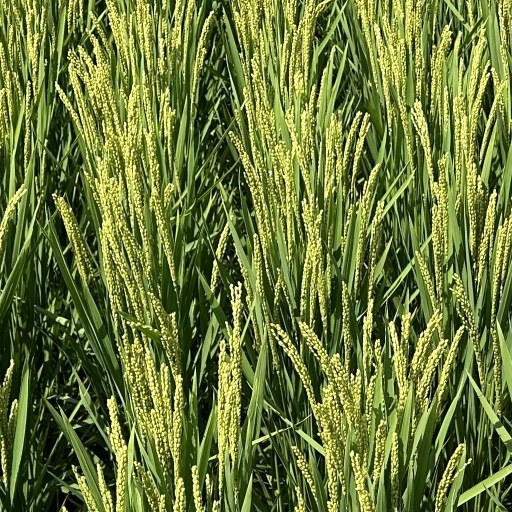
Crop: rice